Riot (video game)

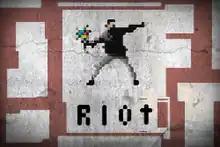
"Riot" logo

Riot is a 2019 real time strategy video game that simulates riots based on real events. The project started with a successful Indiegogo campaign in February 2014 and entered early access in December 2017. The director of the game and previously an editor and cinematographer at Valve, Leonard Menchiari, has experienced riots personally and the game "Riot" was created as a way to express it and to tell the stories of these events. The player can pick between playing as police or rioters. It supports Linux, macOS, Windows, Nintendo Switch, PlayStation 4, Xbox One, and iOS.